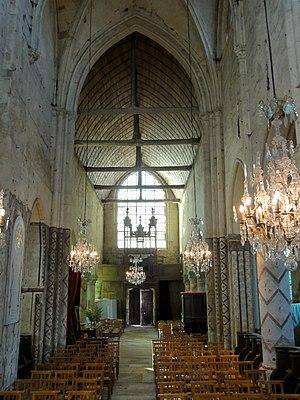
Intérieur, vue en direction du portail.
L'église Saint-Aquilin est une église catholique paroissiale située à Fontenay-en-Parisis, en France. C'est l'une des églises les plus imposantes de tout le pays de France, mesurant 42 m de long dans son axe, et atteignant 44 m au sommet de sa flèche. Le mur méridional du bas-côté sud provient encore d'un édifice précédent de la fin du XIᵉ siècle, et la base et le premier étage du clocher du second quart du XIIᵉ siècle sont également romans. La nef a été reconstruit peu de temps après au troisième quart du XIIᵉ siècle. Ses grandes arcades non moulurées, mais néanmoins en tiers-point, paraissent encore assez archaïques, alors que la sculpture des chapiteaux appartient déjà au style gothique primitif. La charpente unique de la seconde moitié du XVIᵉ siècle obstrue malheureusement toutes les fenêtres hautes sauf une. Le chœur à déambulatoire a été bâtie par étapes successives entre 1200 et 1260 environ. Ses travées droites présentent des voûtes d'ogives sexpartites et une élévation sur trois niveaux, mais de simples baies remplacent le triforium. Curieusement, les grandes arcades sont différentes au nord et au sud.